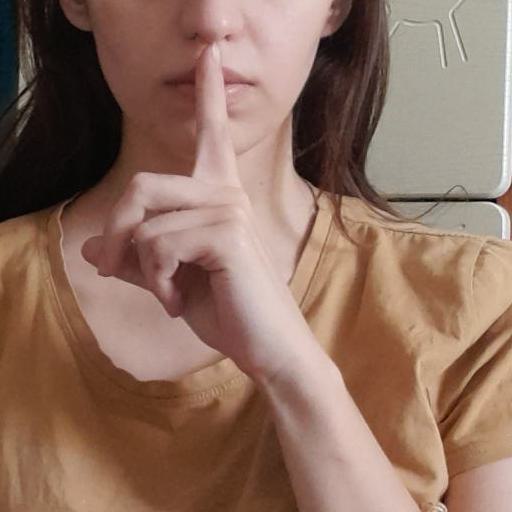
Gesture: mute